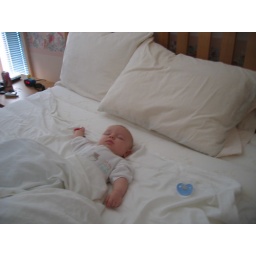
Gabe in bed at Grandmas....he sure knows how to hog the bed